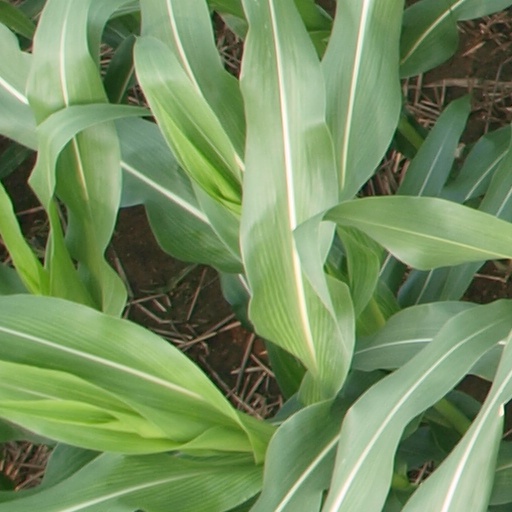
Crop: maize; corn